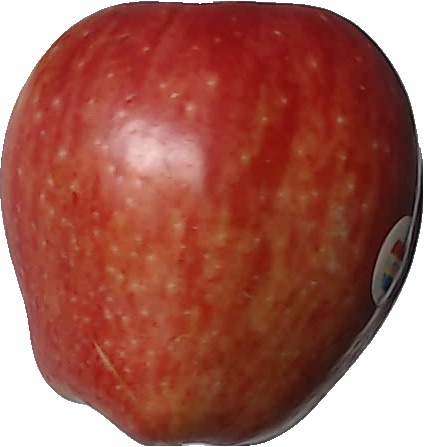
Label: apple_red_1